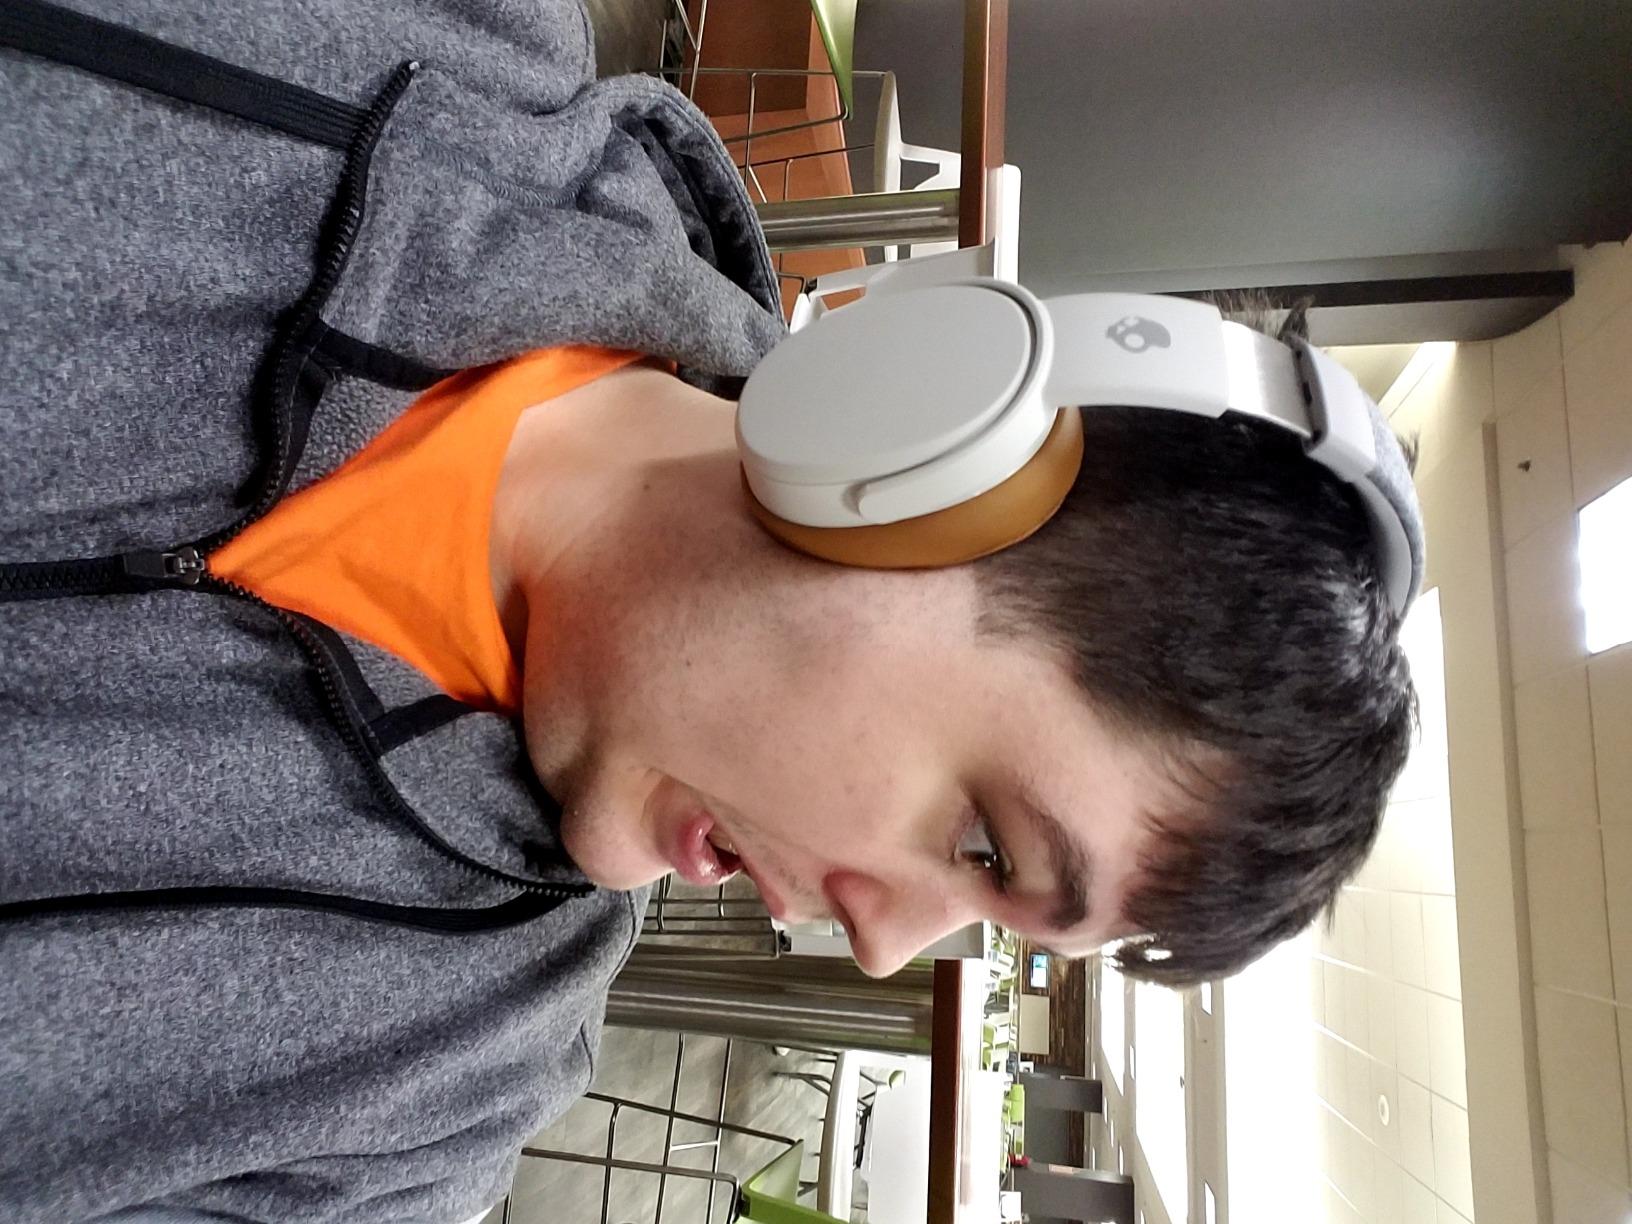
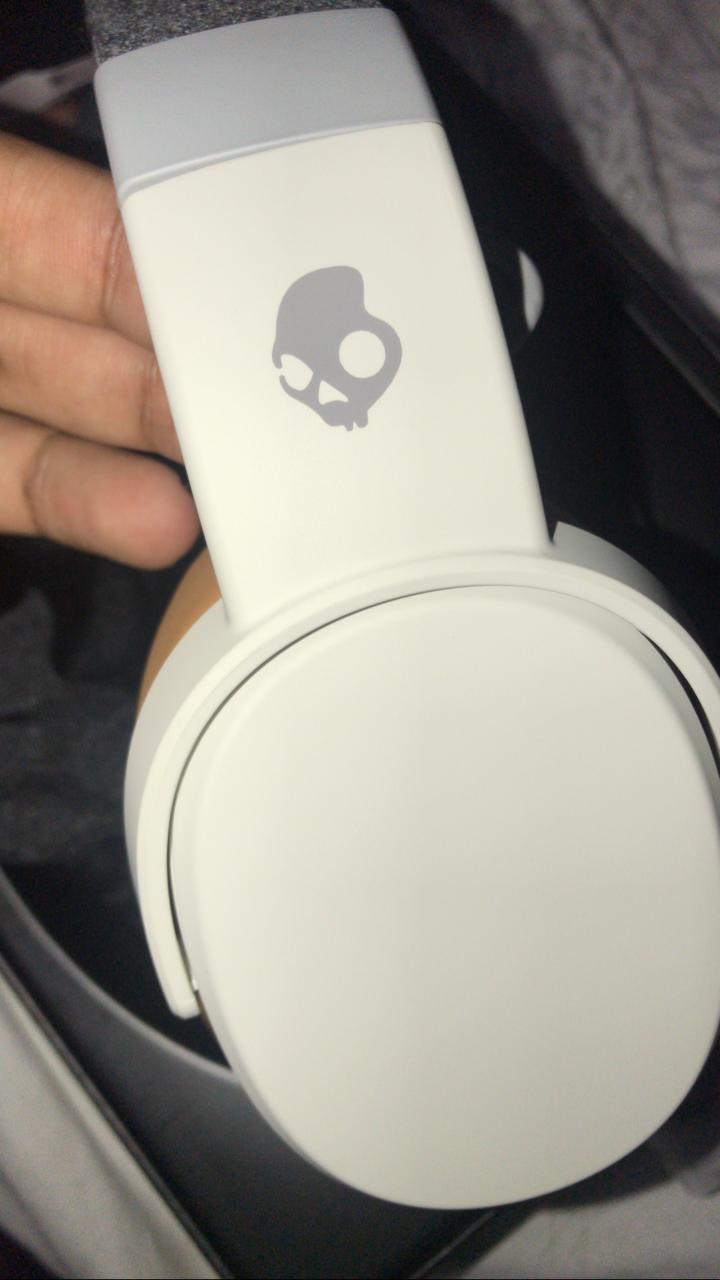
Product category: headphones
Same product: yes